Christ Church Cathedral, Christchurch

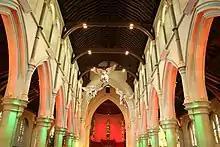
The nave of the cathedral in 2010

The nave, long, and tower were consecrated on 1 November 1881. In 1894, Elizabeth, the widow of Alfred Richard Creyke, arranged for the western porch to be built in his memory. When Mountfort died in 1898, his son, Cyril Mountfort (1852–1920), took over as supervising architect. He oversaw the completion of the chancel, transept and apse, construction of which began in 1900 and was finished by 1904. The Christchurch Beautifying Society planted two plane trees to the south in 1898.